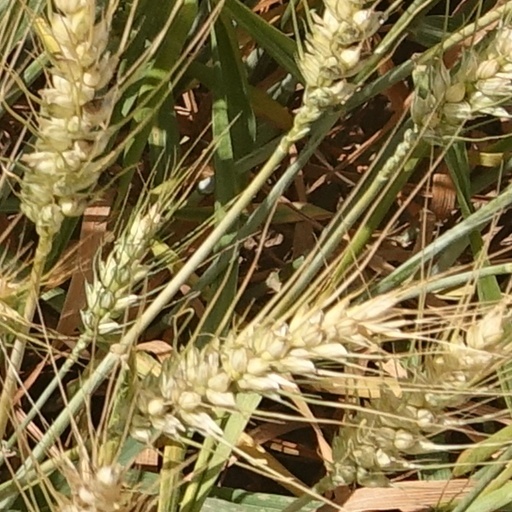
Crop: wheat